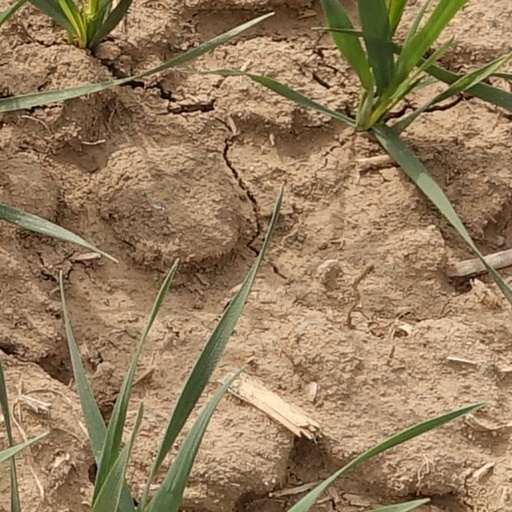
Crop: wheat